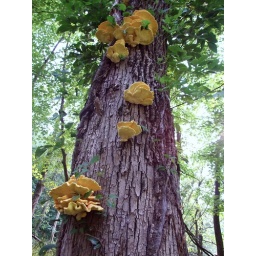
Edible chicken mushrooms grown on a tree in Bucks Cty, PA